Emirate of Hasankeyf

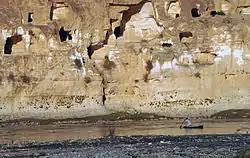
Rock caves near Hasankeyf which the locals fled towards during the Timurid invasion.

The period from the 13th century to the 16th century witnessed the construction of various architectural structures, mostly pertaining to Islamic architecture. Topographer Izz al-Din ibn Shaddad noted, arguably before 1259, that the emirate had three madrasas, four hammams, mausolea, bazaars, caravanserais, mosques and citadels. Around the citadel, there was a town square and fields for wheat, barley and grain growth. However, the living standard took a turn for the worse with the Timurid invasion with most of the local inhabitants fleeing towards the rock caves for safety. Even the Tigris bridge was unusable in this period. Only after a peace agreement was signed between Al-Nasir Muhammad and Abu Sa'id Bahadur Khan in the first part of the 14th century did the emirate prosper again and construction resumed.